Lazzaro Calvi

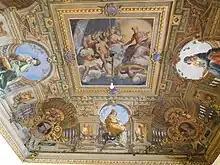

Lazzaro Calvi (1512–1587) was an Italian painter of the late-Renaissance period. He was born in Genoa and trained with his father Agostino Calvi and Perin del Vaga. Older sources claim he lived till the improbable age of 105 years